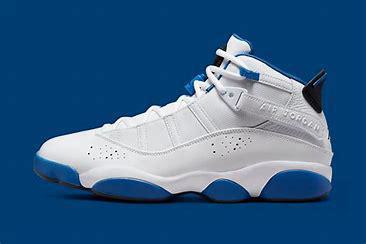
Brand: Jordan
Model: 6 Rings